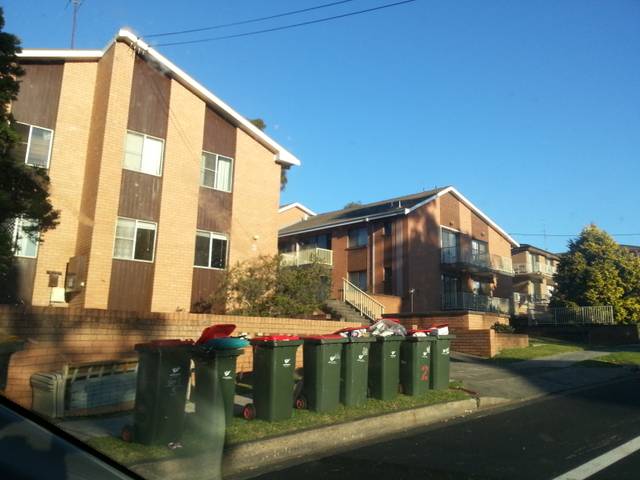
Region: Australia
Coordinates: -34.421, 150.884